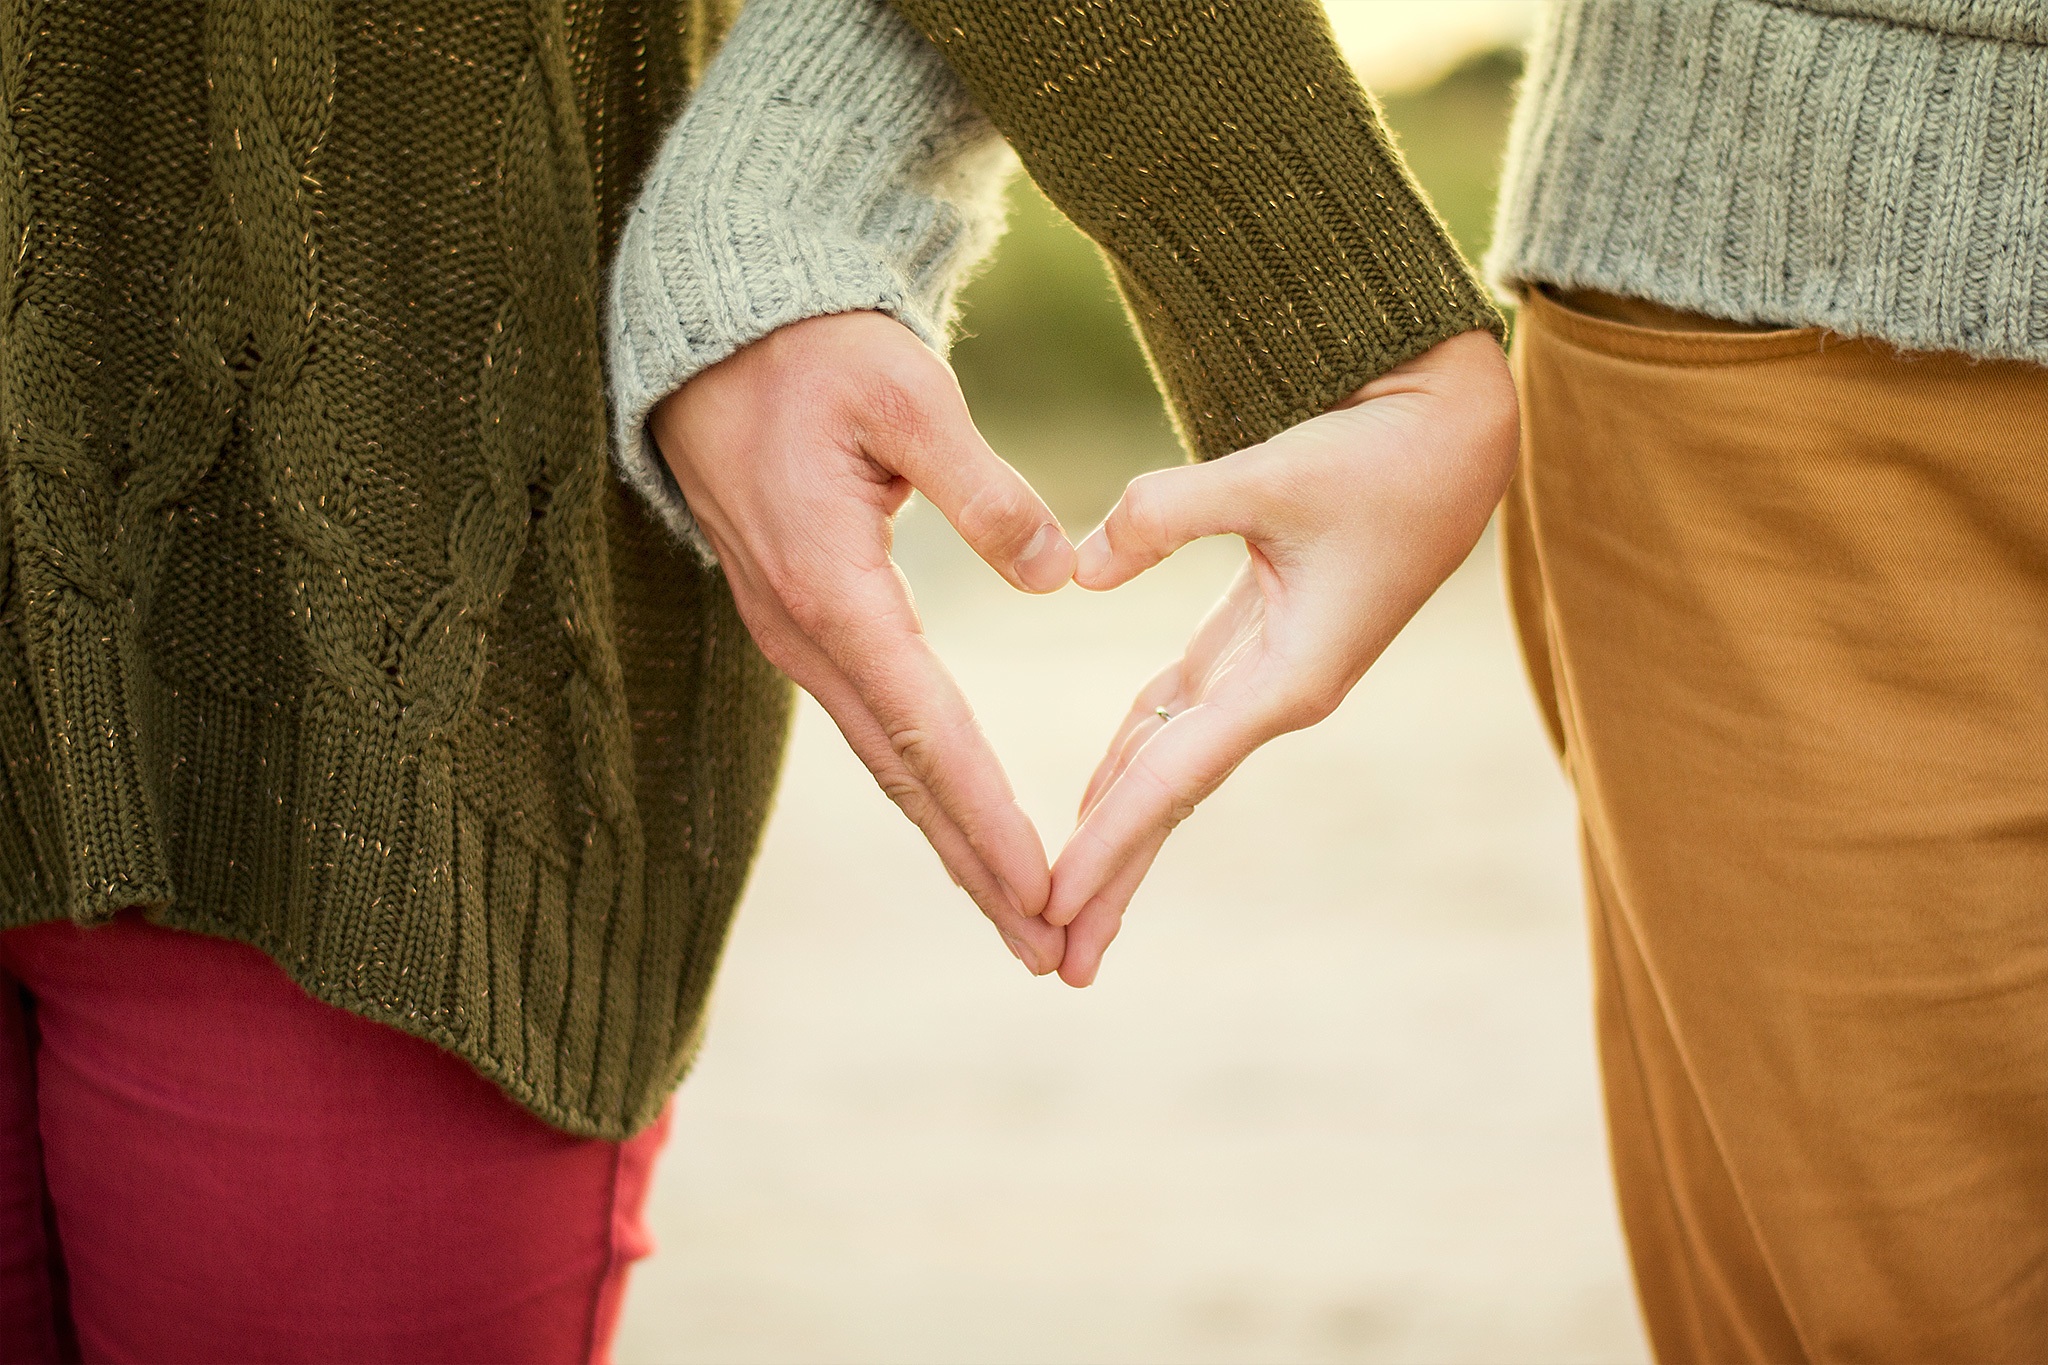
hand, leg, love, finger, spring, couple, romance, holding hand, arm, holding, holding hands, human body, dress, interaction, sense